Antwerp Mannerism

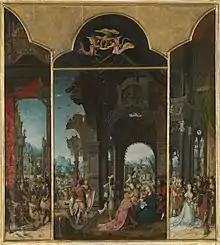
Adoration of the Magi, with left "King David receiving the Emissaries of the Twelve Tribes" and right "The Queen of Sheba before Solomon", , given to the "Pseudo-blesius", Prado.

The compositions typically include architectural ruins. The architecture is initially Gothic but later Renaissance motifs become dominant. The "antique" style appears in paintings when hardly any built examples existed in the Low Countries, any more than ruins from Roman architecture. The Mannerist painters show very little evidence of having visited Italy (where Jan Gossaert had been in 1508–09), and their idea of "alla antica" style must be derived from Italian prints, and sometimes drawings. At this period painters or other artists were the usual designers of buildings, especially their ornament, and until a court case in Utrecht in 1543, master-masons were prohibited from doing so there by guild restrictions.